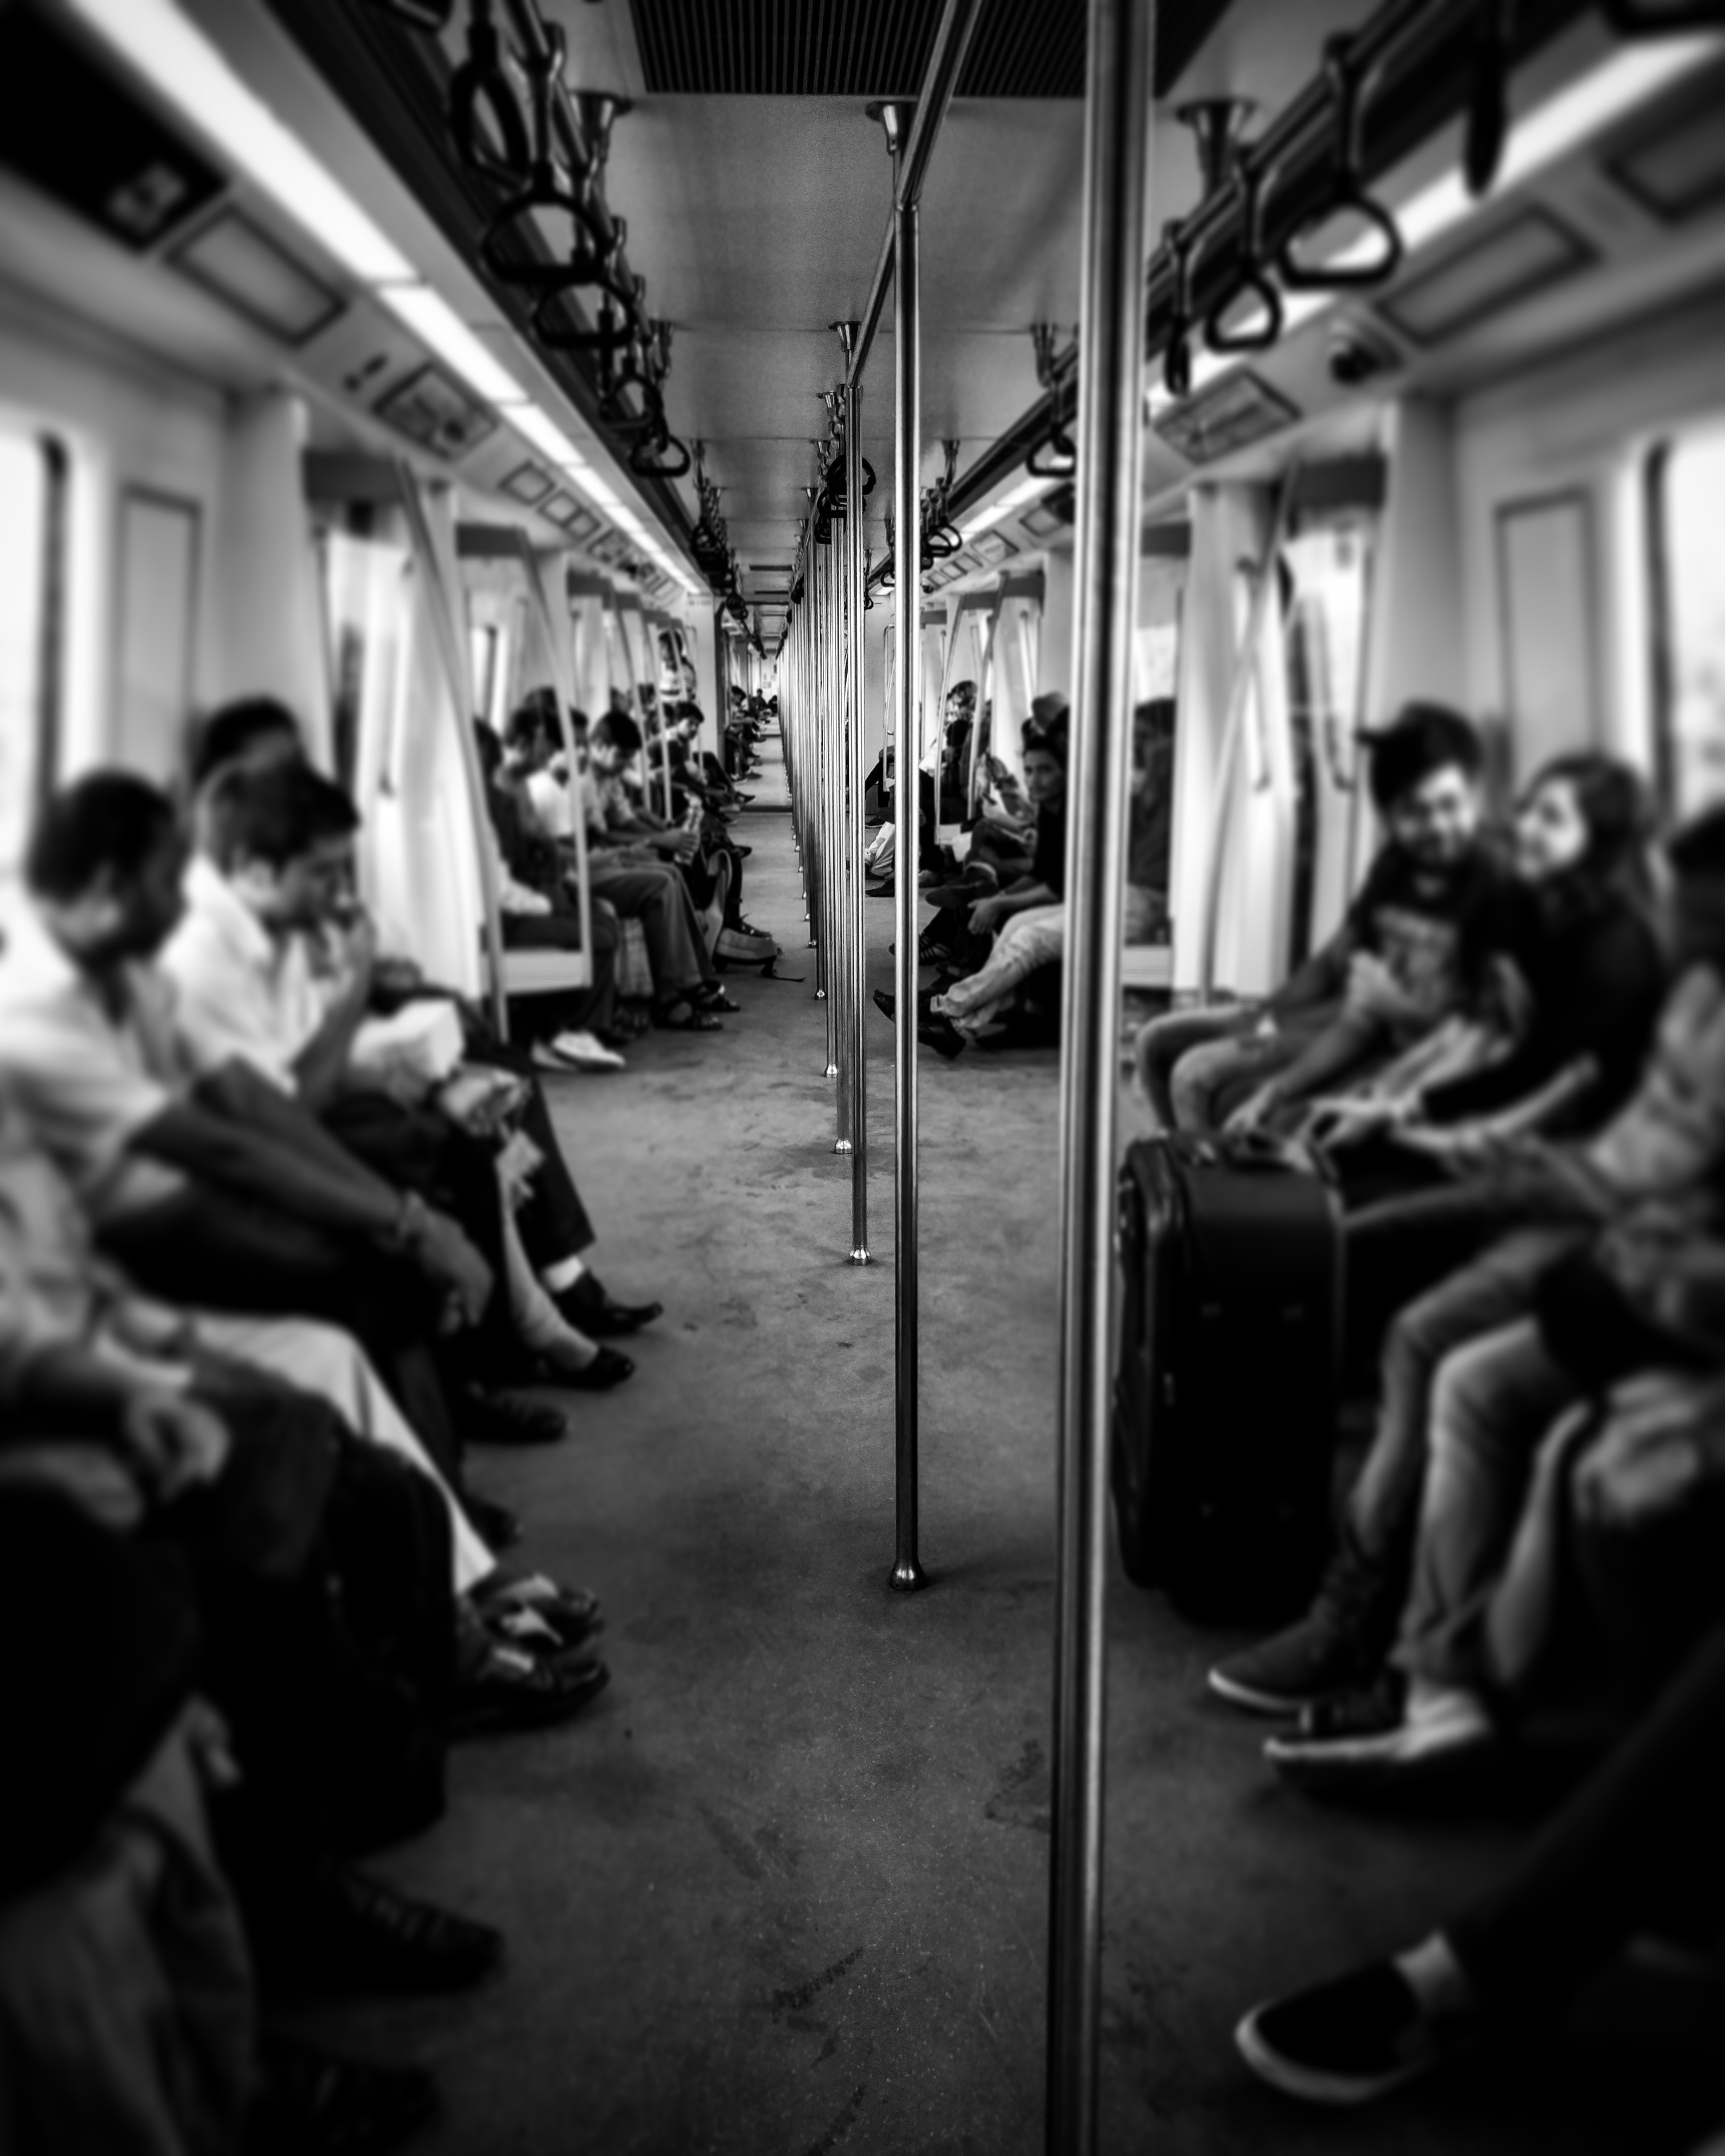
transport, black and white, monochrome, metro, snapshot, public transport, monochrome photography, passenger, sitting, photography, room, street, style, building, vehicle, city